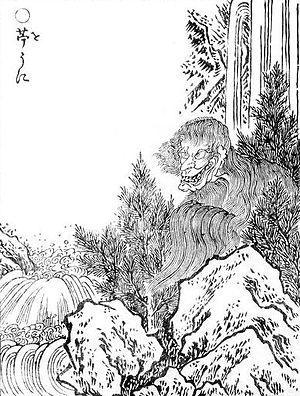
Gazu hyakki yagyō est le premier album de l'artiste japonais Toriyama Sekien, de la célèbre série Gazu Hyakki Yagyō e-hon, publié en 1776. Ces albums sont des bestiaires surnaturels, collections de fantômes, d'esprits, d'apparitions et de monstres dont beaucoup proviennent de la littérature, du folklore et d'autres arts japonais. Ces œuvres ont exercé une profonde influence sur l'imagerie yōkai ultérieure au Japon. Les différentes créatures sont ainsi décrites et représentées :